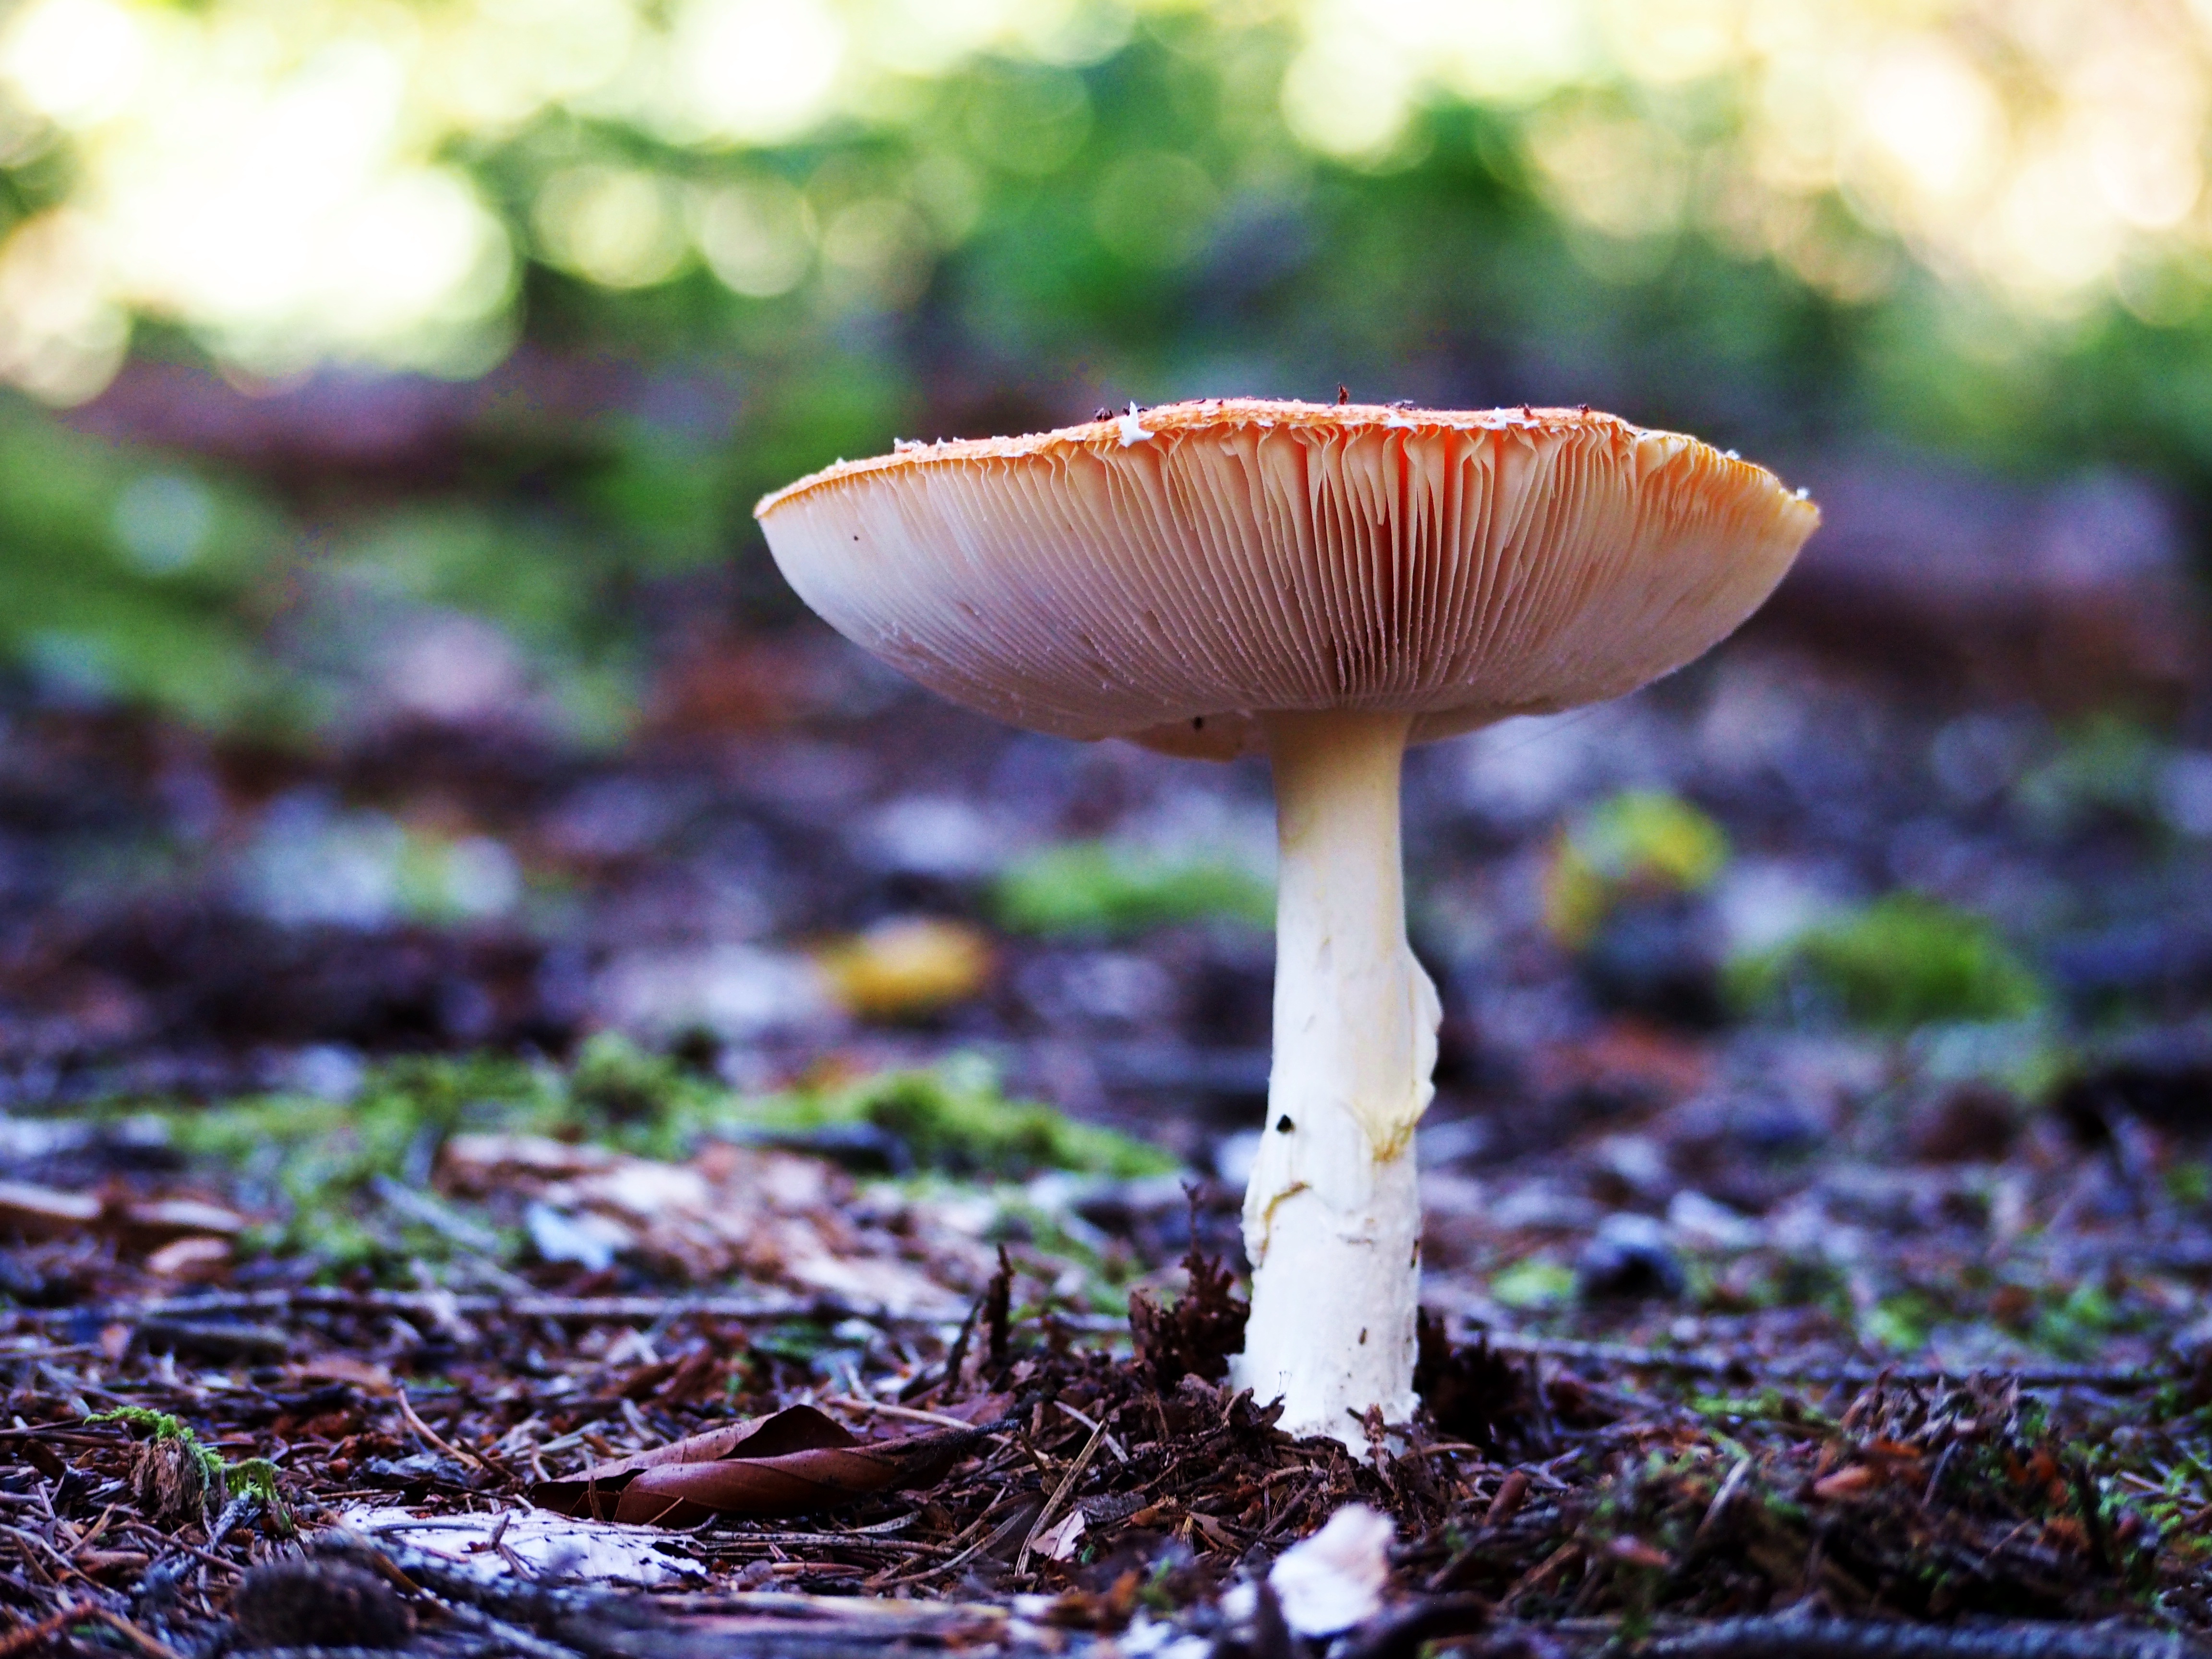
tree, nature, forest, wood, meadow, leaf, flower, green, autumn, soil, botany, mushroom, garden, eat, flora, fungus, seasons, mushrooms, woodland, agaric, bolete, moist, agaricus, forest mushrooms, macro photography, morsch, oyster mushroom, edible mushroom, medicinal mushroom, agaricomycetes, agaricaceae, penny bun